Felix Herngren

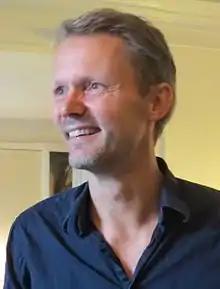
Felix Herngren at the 2012 Polar Music Prize reception

Felix Tobias Herngren (born 4 February 1967), is a Swedish director, actor, writer and comedian. He is known for creating and acting in the Swedish television drama-comedy series "Solsidan". He is the younger brother of director and actor Måns Herngren.